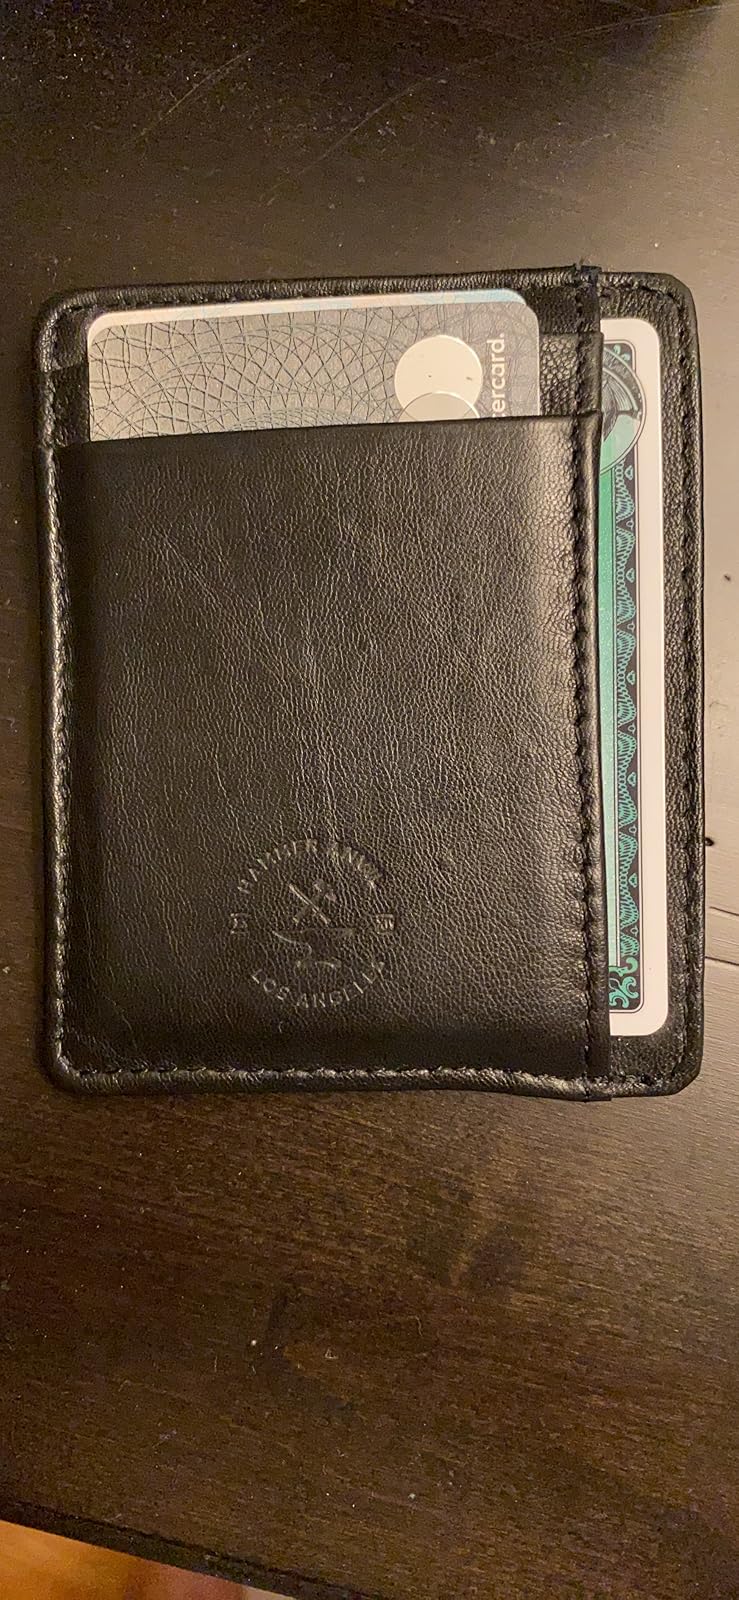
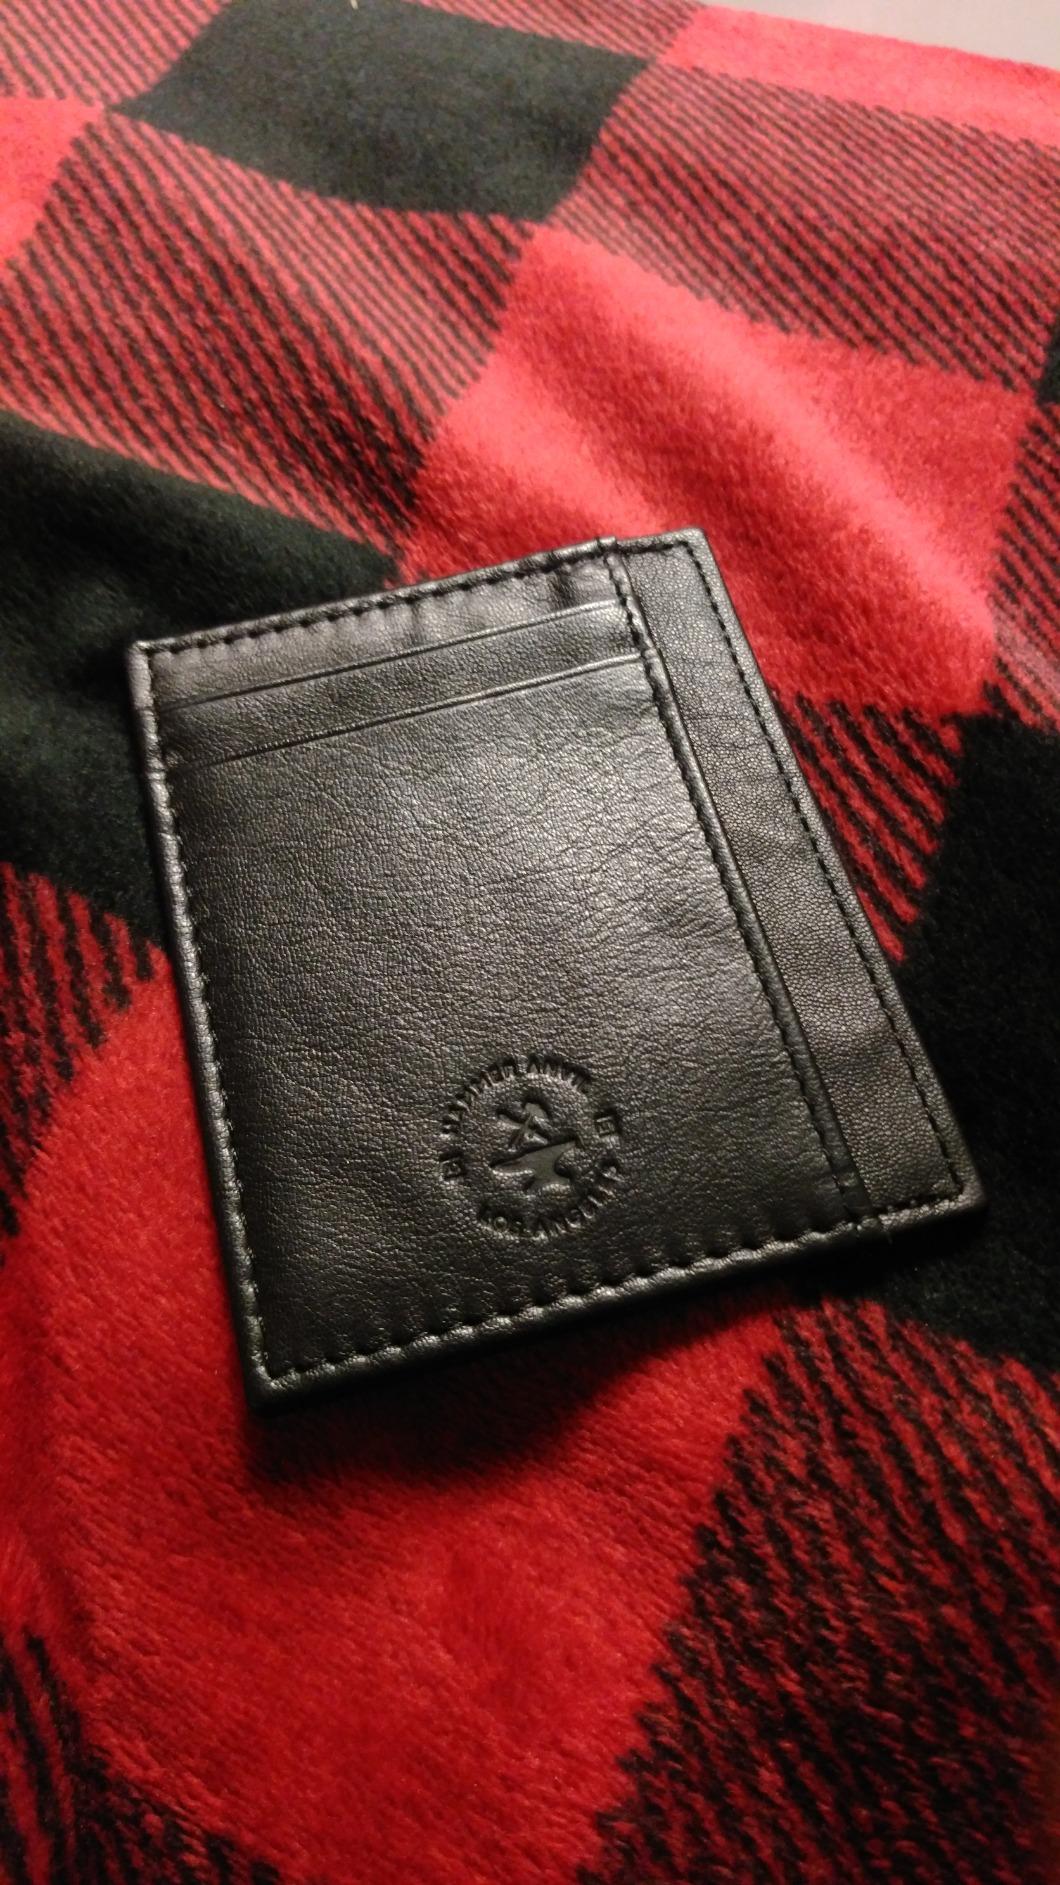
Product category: accessories_wallet
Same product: yes